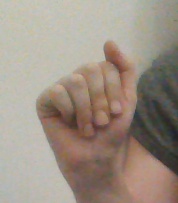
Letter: saad